Chunar Fort

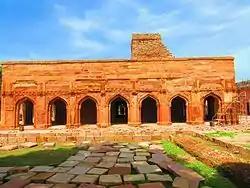
Sonwa Mandap

Settlements have been recorded here since 56 BC, from the time of Vikramāditya of Ujjain. Chunar's earliest recorded history is from the sixteenth century, traced to a garrison of Babar, when in 1529, many of his soldiers were killed; some of their tombs in Chunar are still venerated. In 1532, Sher Khan (later known as Sher Shah Suri after he captured Bengal), a highly ambitious Pathan of Afghan descent but born in district of Narnaul in the present day state of Haryana in India, took control of the fort with high ambitions of becoming the King in Delhi. He acquired Chunar Fort by strategic marriages to enhance his reputation, first with a childless widow (the wife of the deceased Governor of Chunar), and by marrying another widow, he acquired wealth. With these acquisitions, he became very powerful within four years and established a "state within a state". It is also said that the fort was not vital for Sher Khan as he had moved his harem and treasure to Rohtas (a newly won fort in the upper reaches of Son River) during his campaign to win Bengal. When Emperor Humayun attacked the fort and held it in siege for four months, he had proposed to Sher Khan that he would not claim Chunar and Jaunpur and any other place of his choice, provided he gave up Bengal, which Sher Khan had won. Humayun also demanded from Suri the surrender of his treasure which he had taken to Bengal and a precious (chattar) umbrella and throne, and also to agree to be under the protection of the Mughal Empire. He finally succumbed to pressure and signed a deal with Humayun. However, Sher Khan recaptured it when he Humayun marched towards Bengal. After Sher Shah's death in 1545 it remained under his son Islam Shah until 1553. The last of Suris dynasty Adil Shah remained confined to the fort till 1556 handing over the entire administration and military powers to the Hindu Prime Minister Hemu. Hemu launched many attacks from this fort winning several battles across north India and even captured Delhi after the Battle of Tughlaqabad in 1556 and declared independence from the Sur Empire and crowned himself as king. Adil Shah remained in this fort, who lost life in an attack by king of Bengal in 1557. Fort came under the control of the Mughals in 1575.